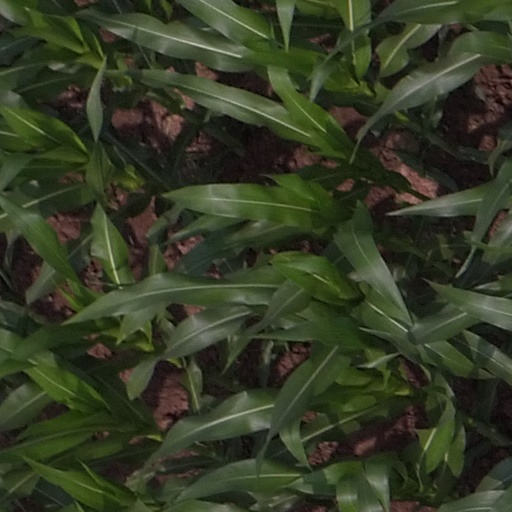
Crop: maize; corn